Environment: real
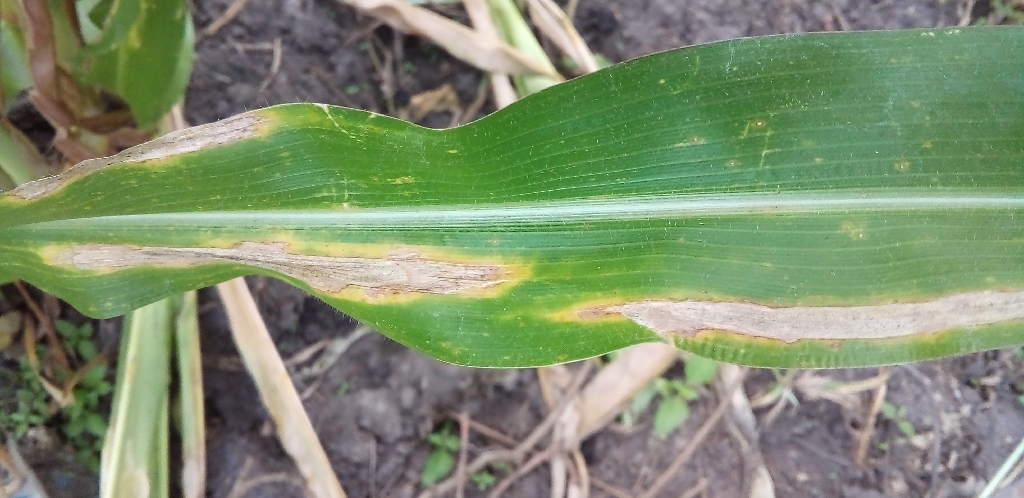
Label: northern_corn_leaf_blight